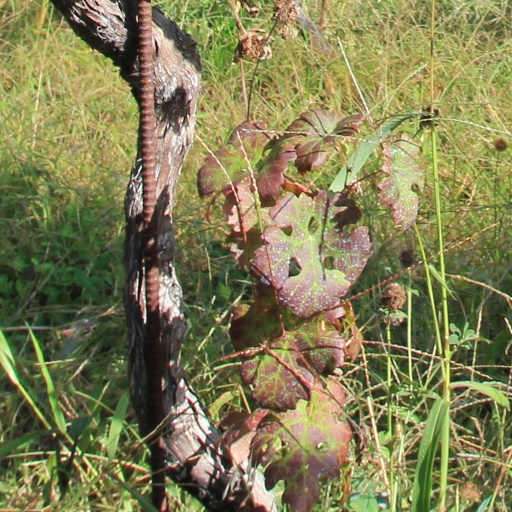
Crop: grape